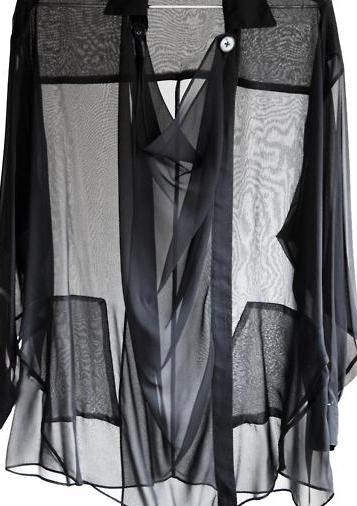
Texture: gauzy